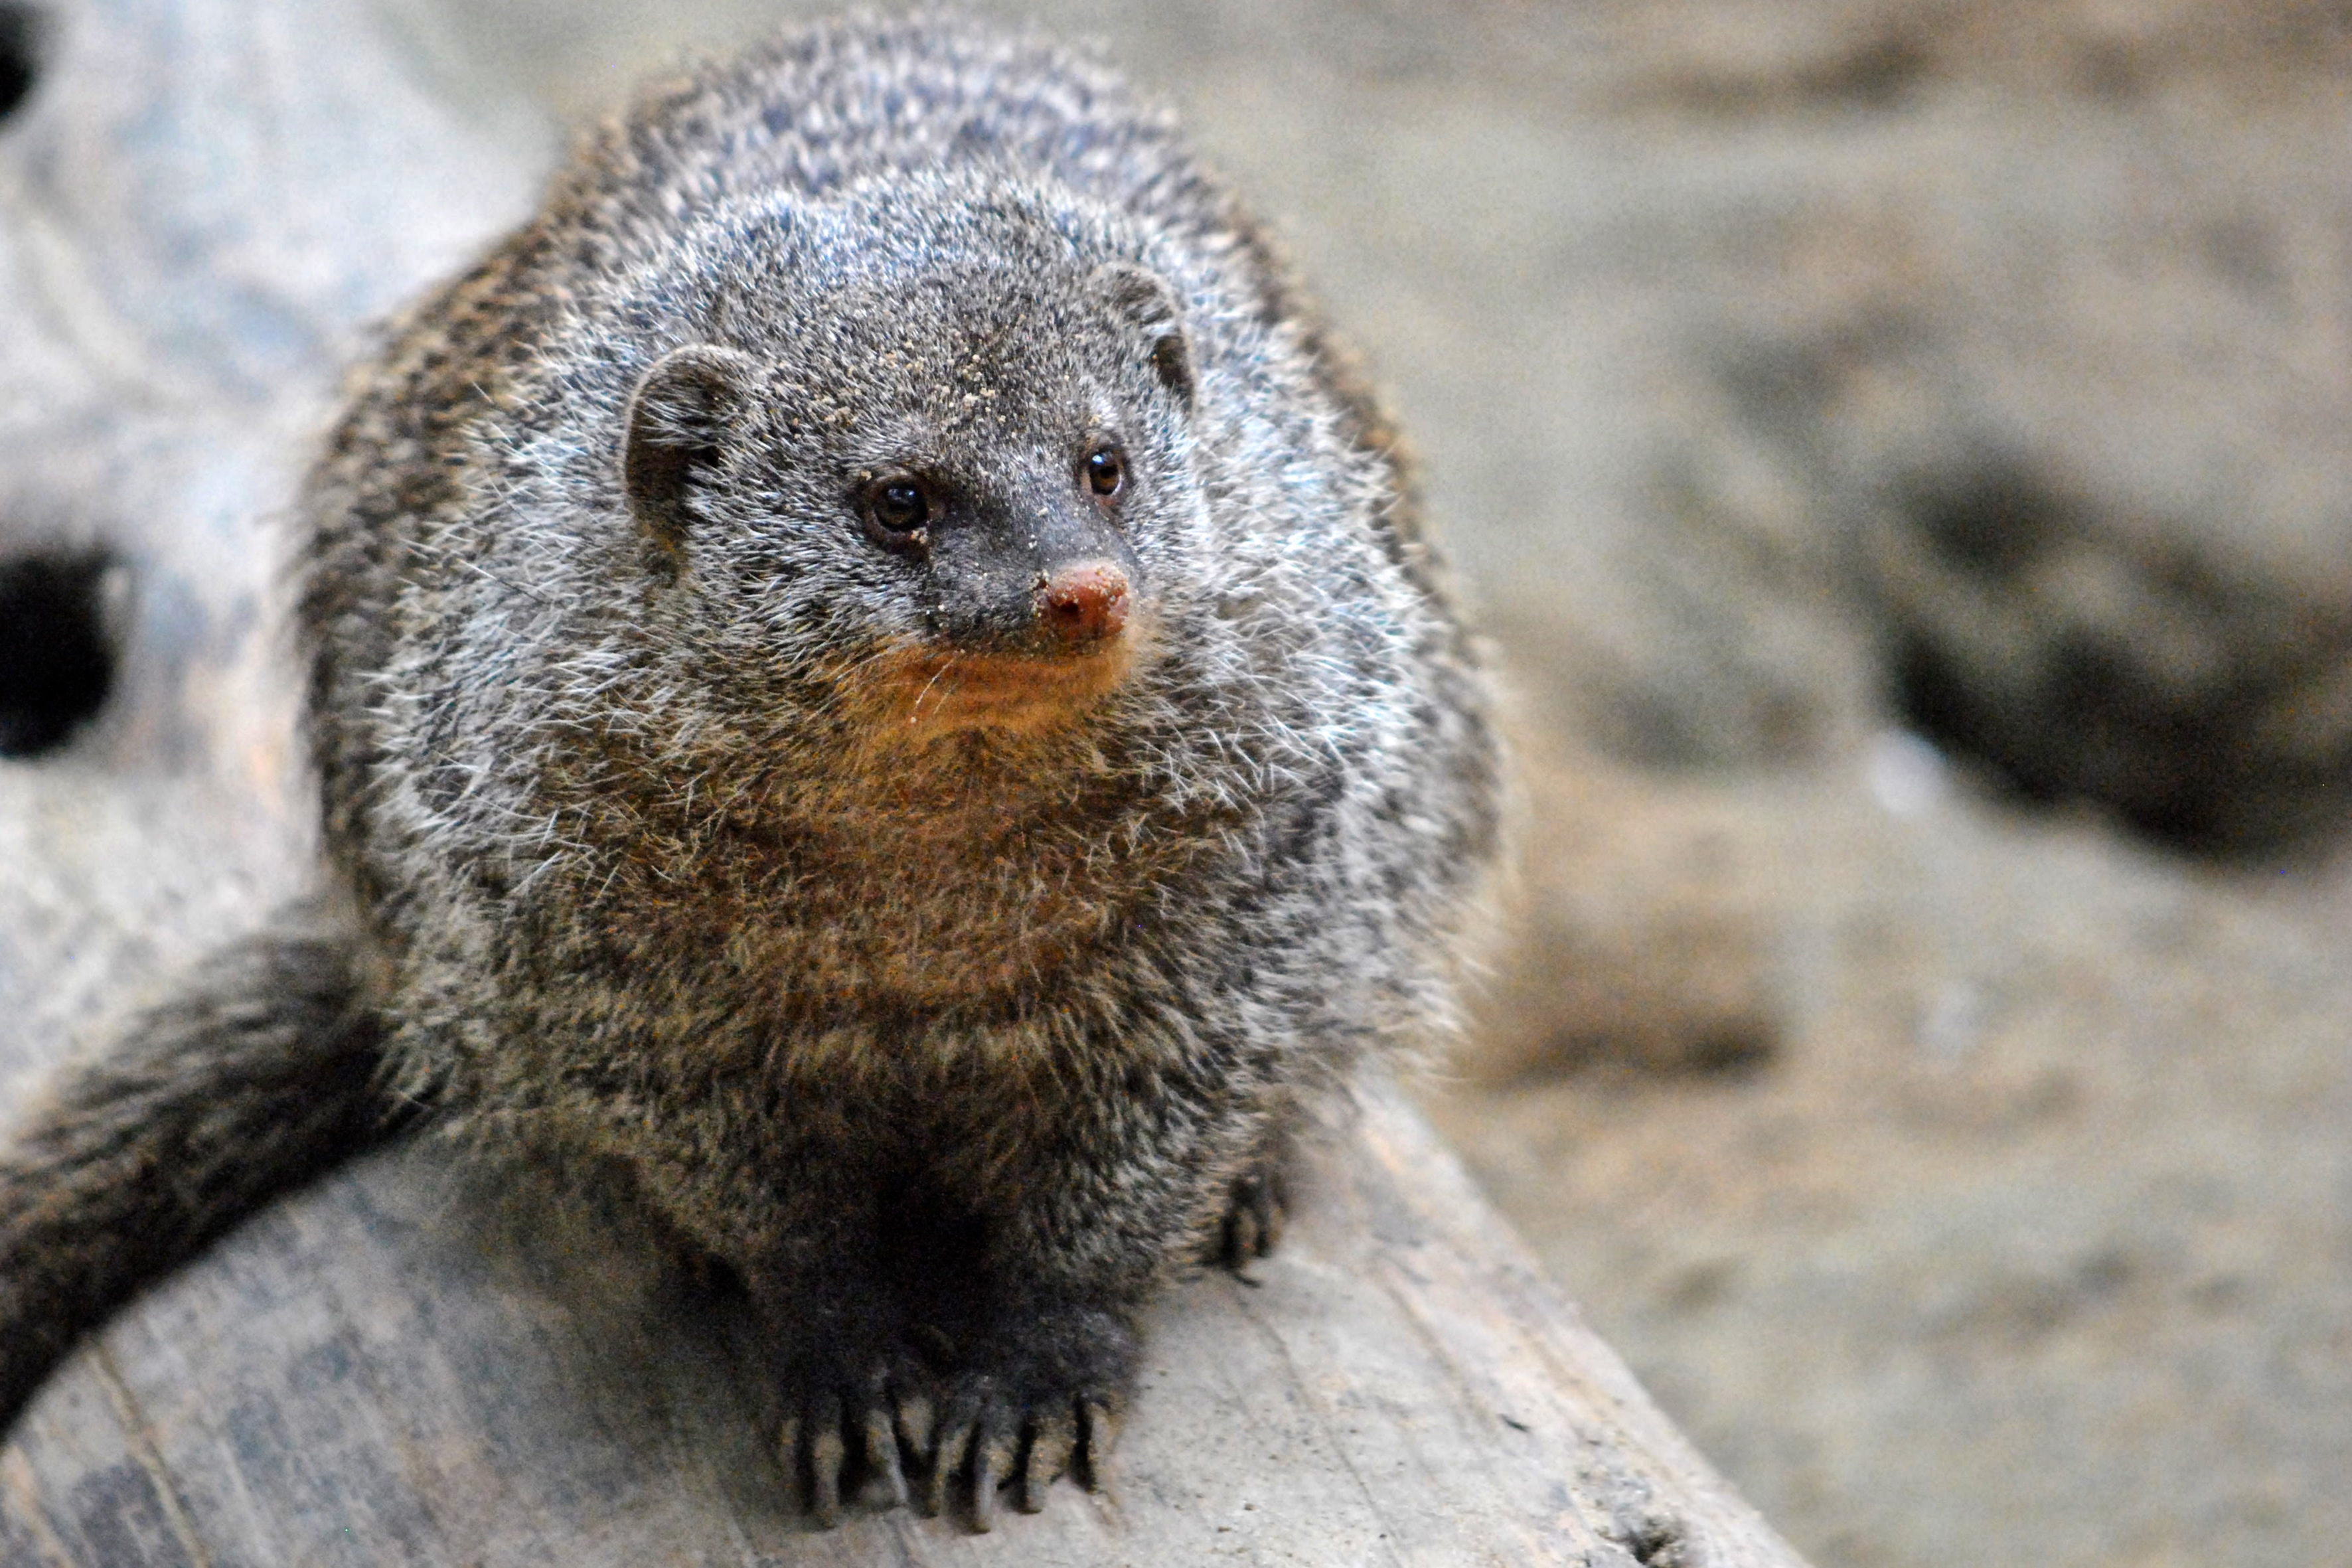
animal, wildlife, mammal, predator, fauna, whiskers, vertebrate, creature, otter, mongoose, marmot, banded mongoose